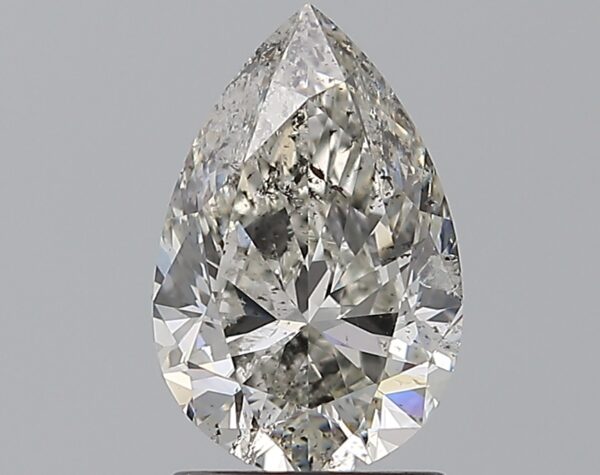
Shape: pear
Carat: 1.51
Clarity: SI2
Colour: H
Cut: VG
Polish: EX
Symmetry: EX
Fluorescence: VSL
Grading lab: IGI
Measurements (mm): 9.7 x 6.32 x 3.92